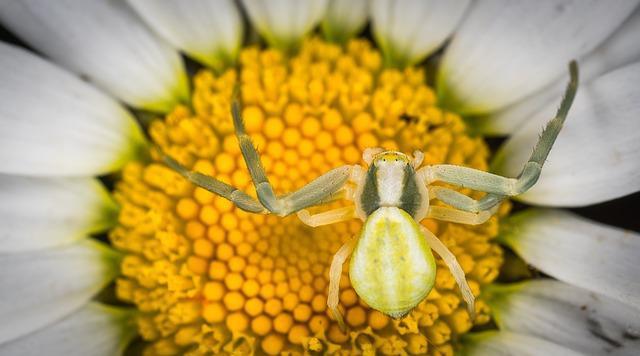
spider